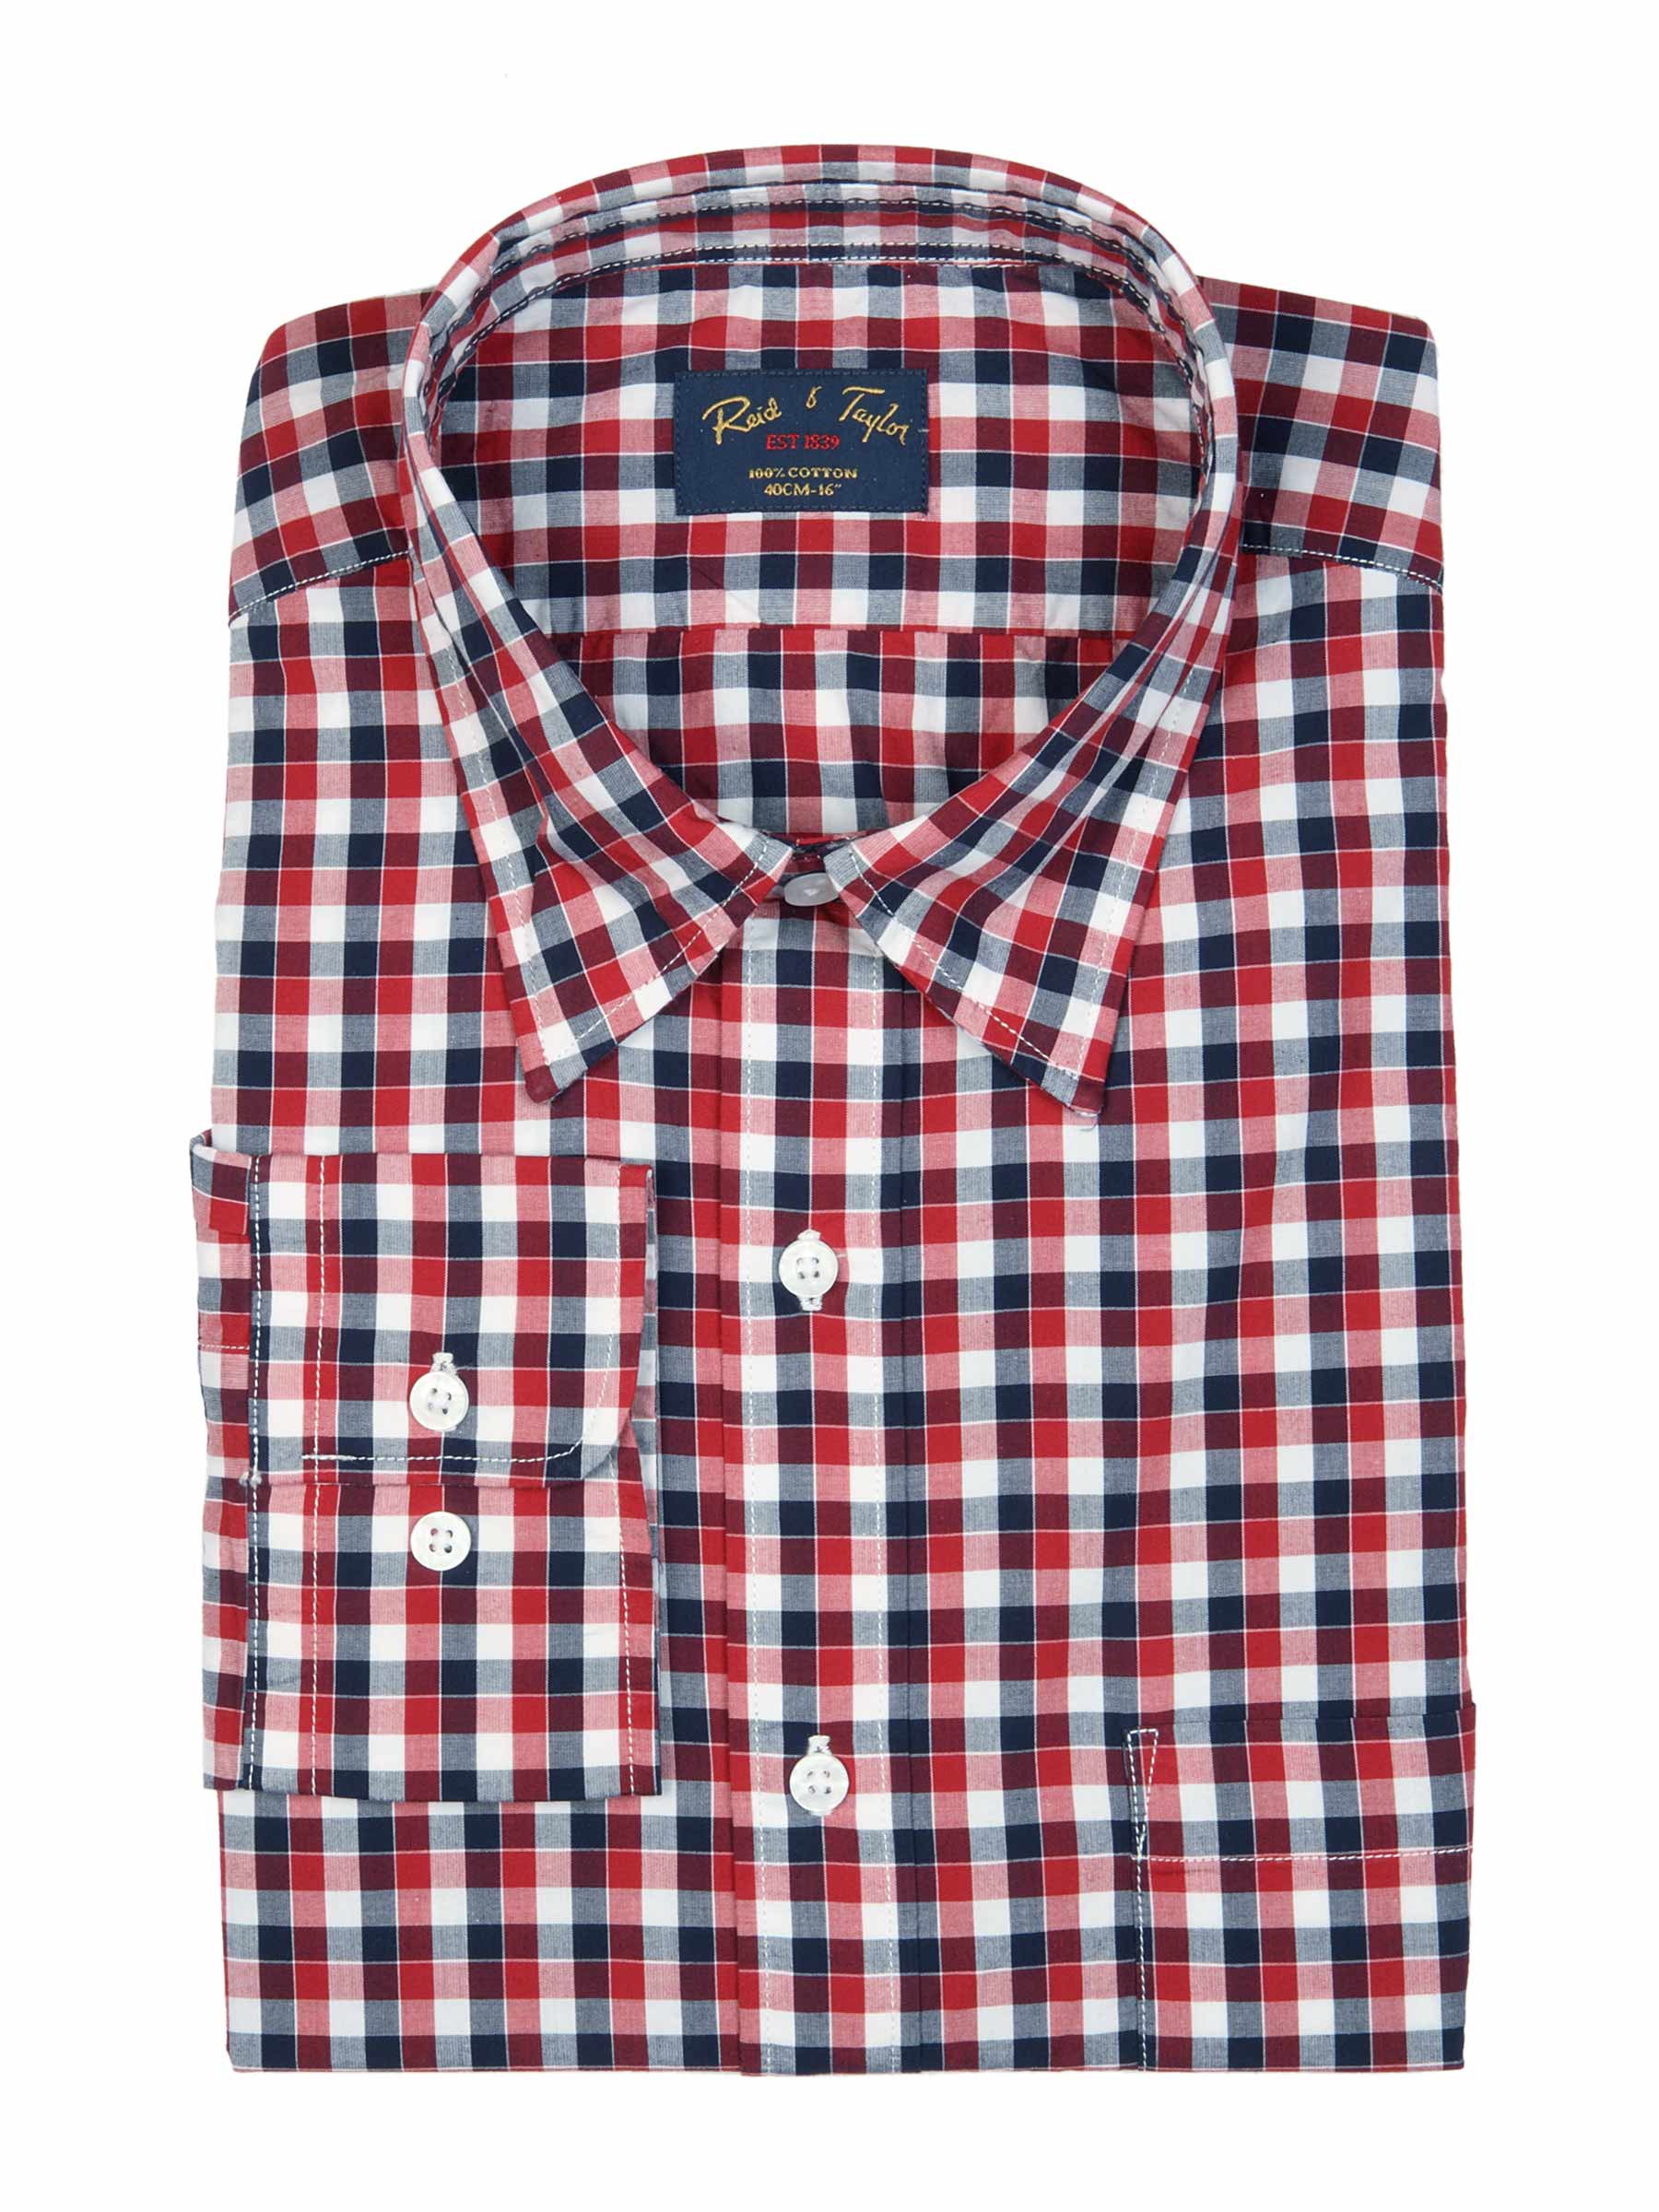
Reid & Taylor Men Check Red Shirt
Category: Apparel / Topwear / Shirts
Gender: Men
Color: Red
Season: Fall 2011
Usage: Casual